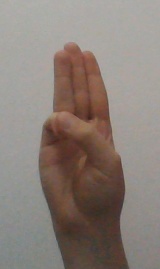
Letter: thaa